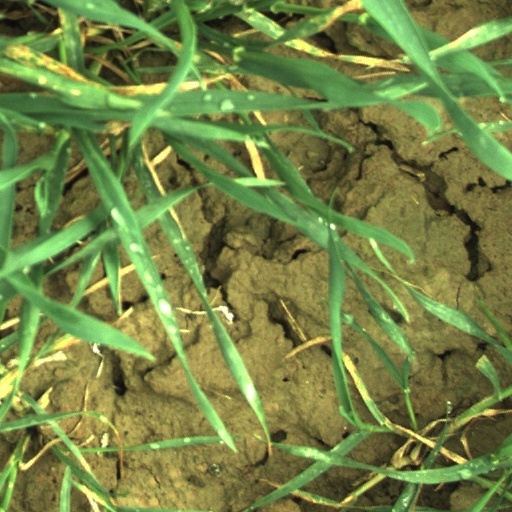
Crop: wheat